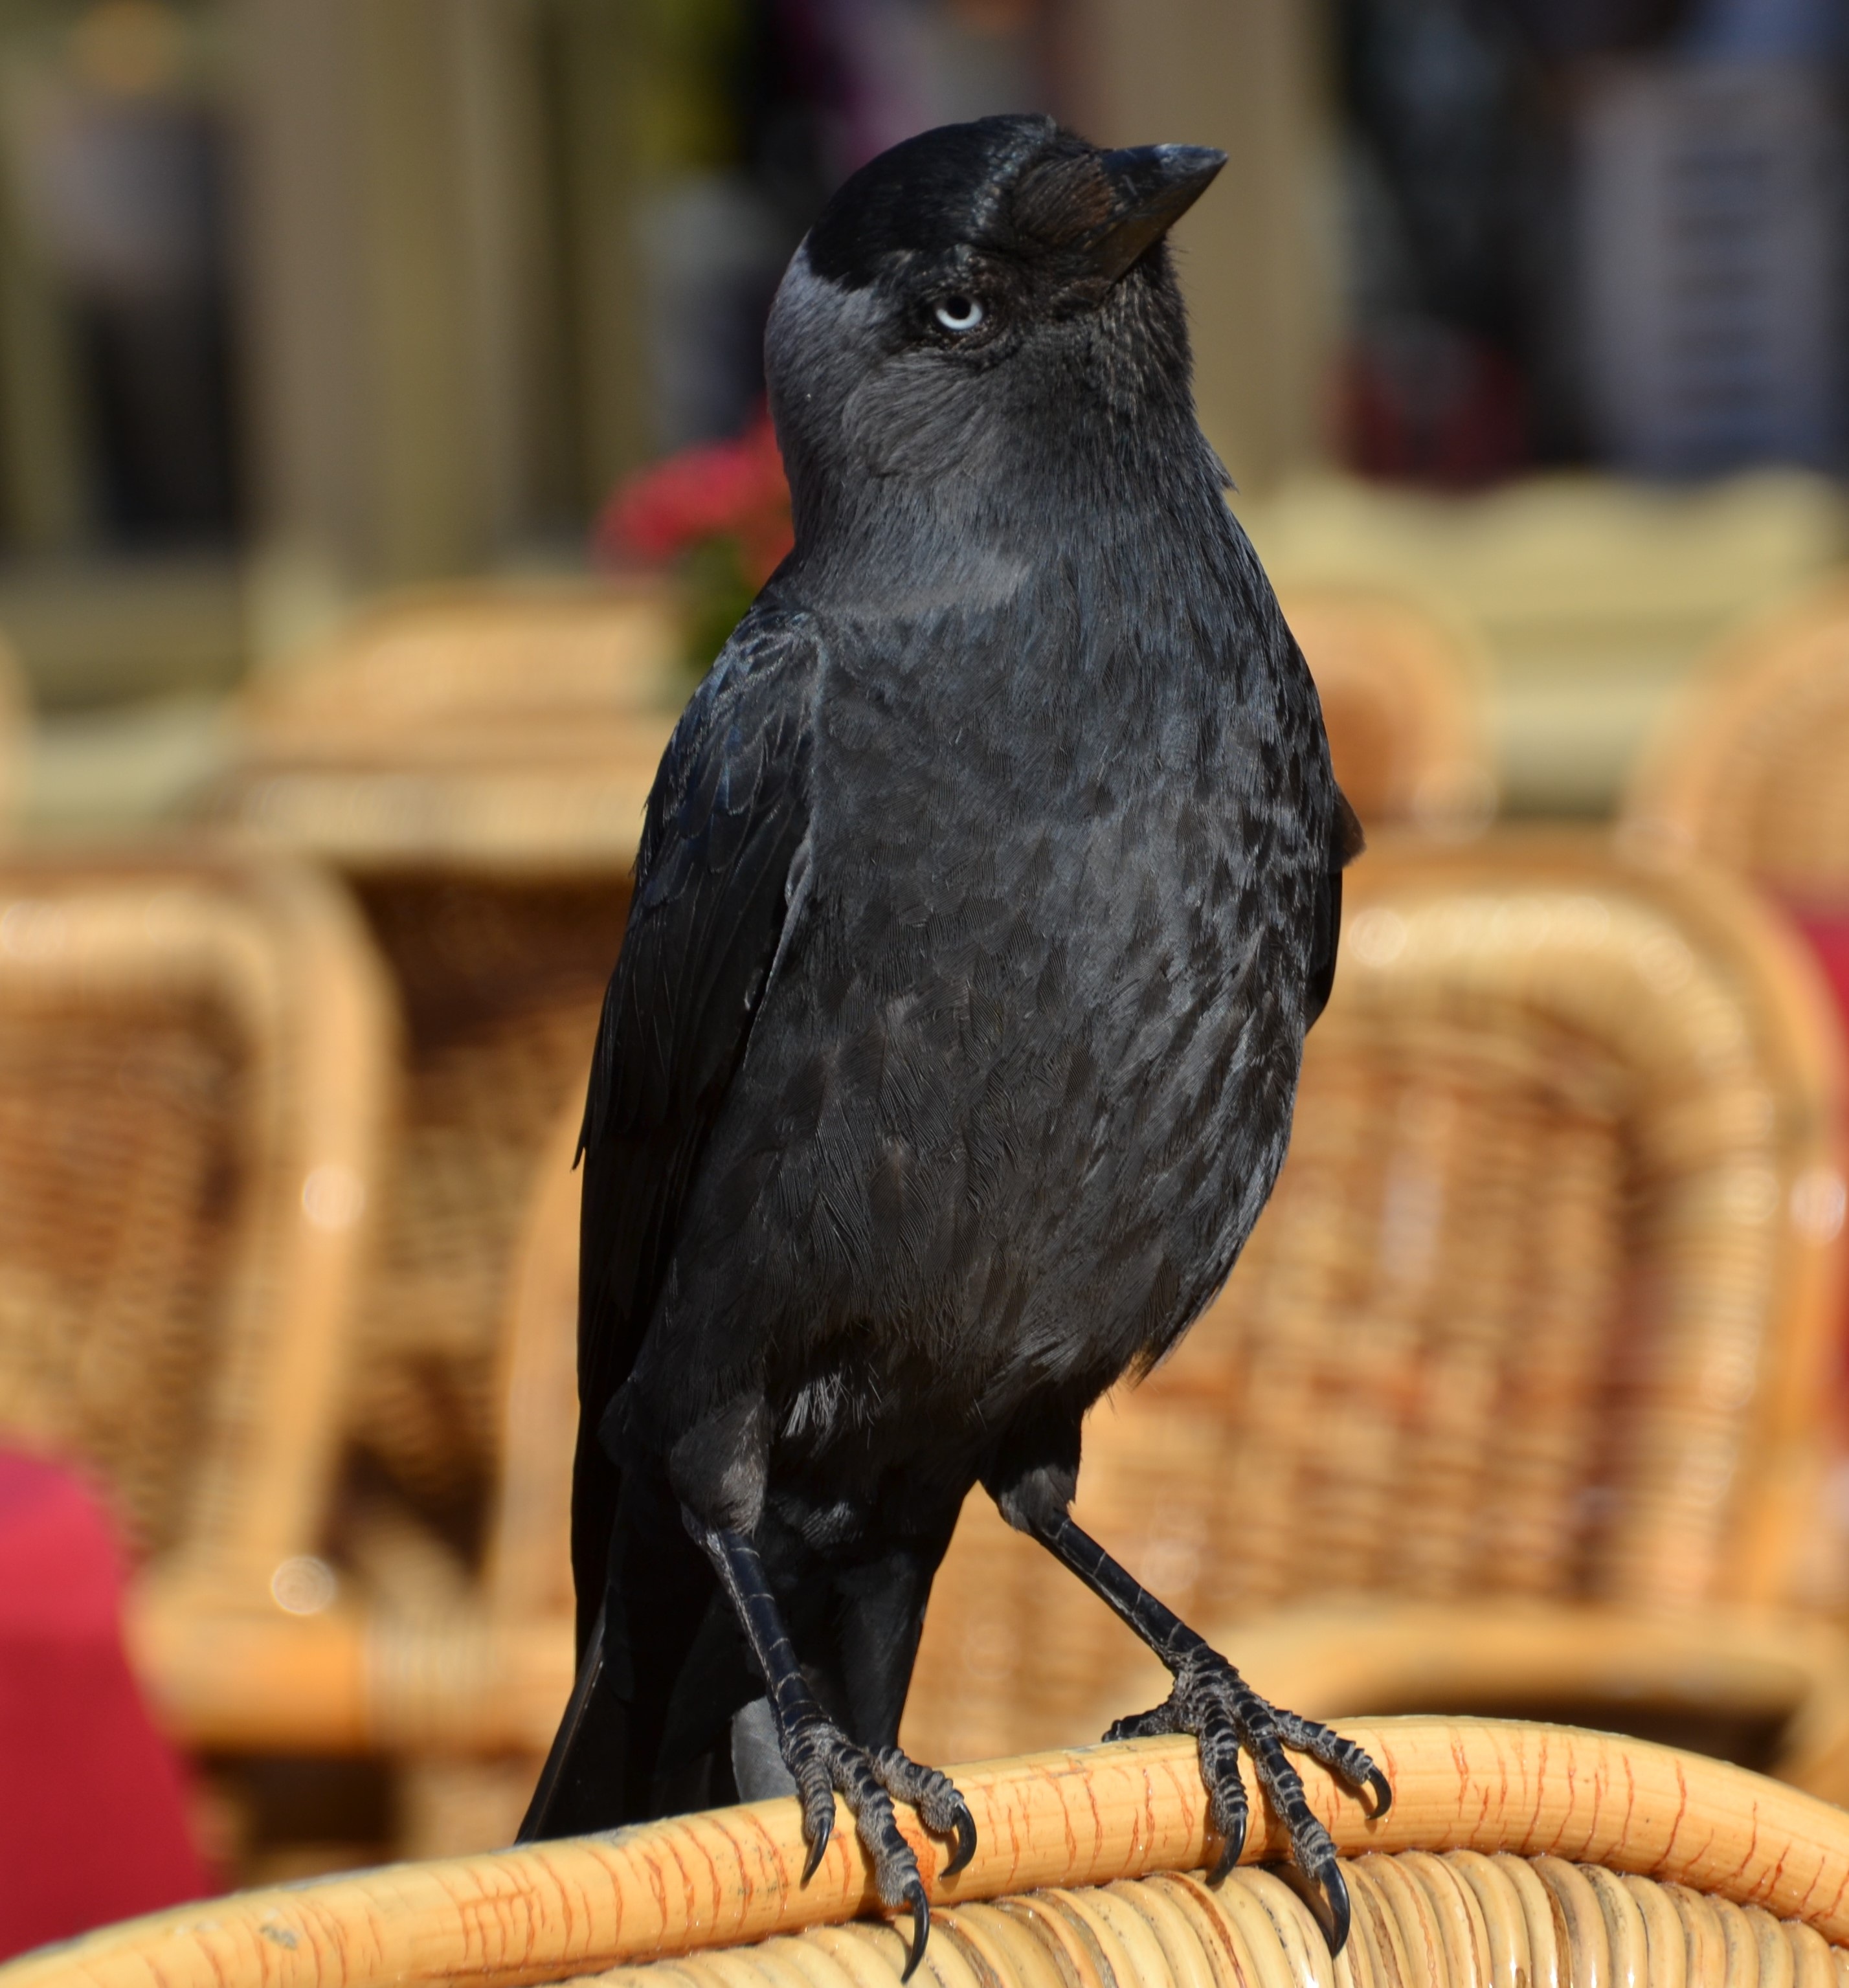
bird, animal, fly, beak, black, feather, fauna, crow, cool image, raven, cool photo, blackbird, american crow, perching bird, crow like bird, new caledonian crow